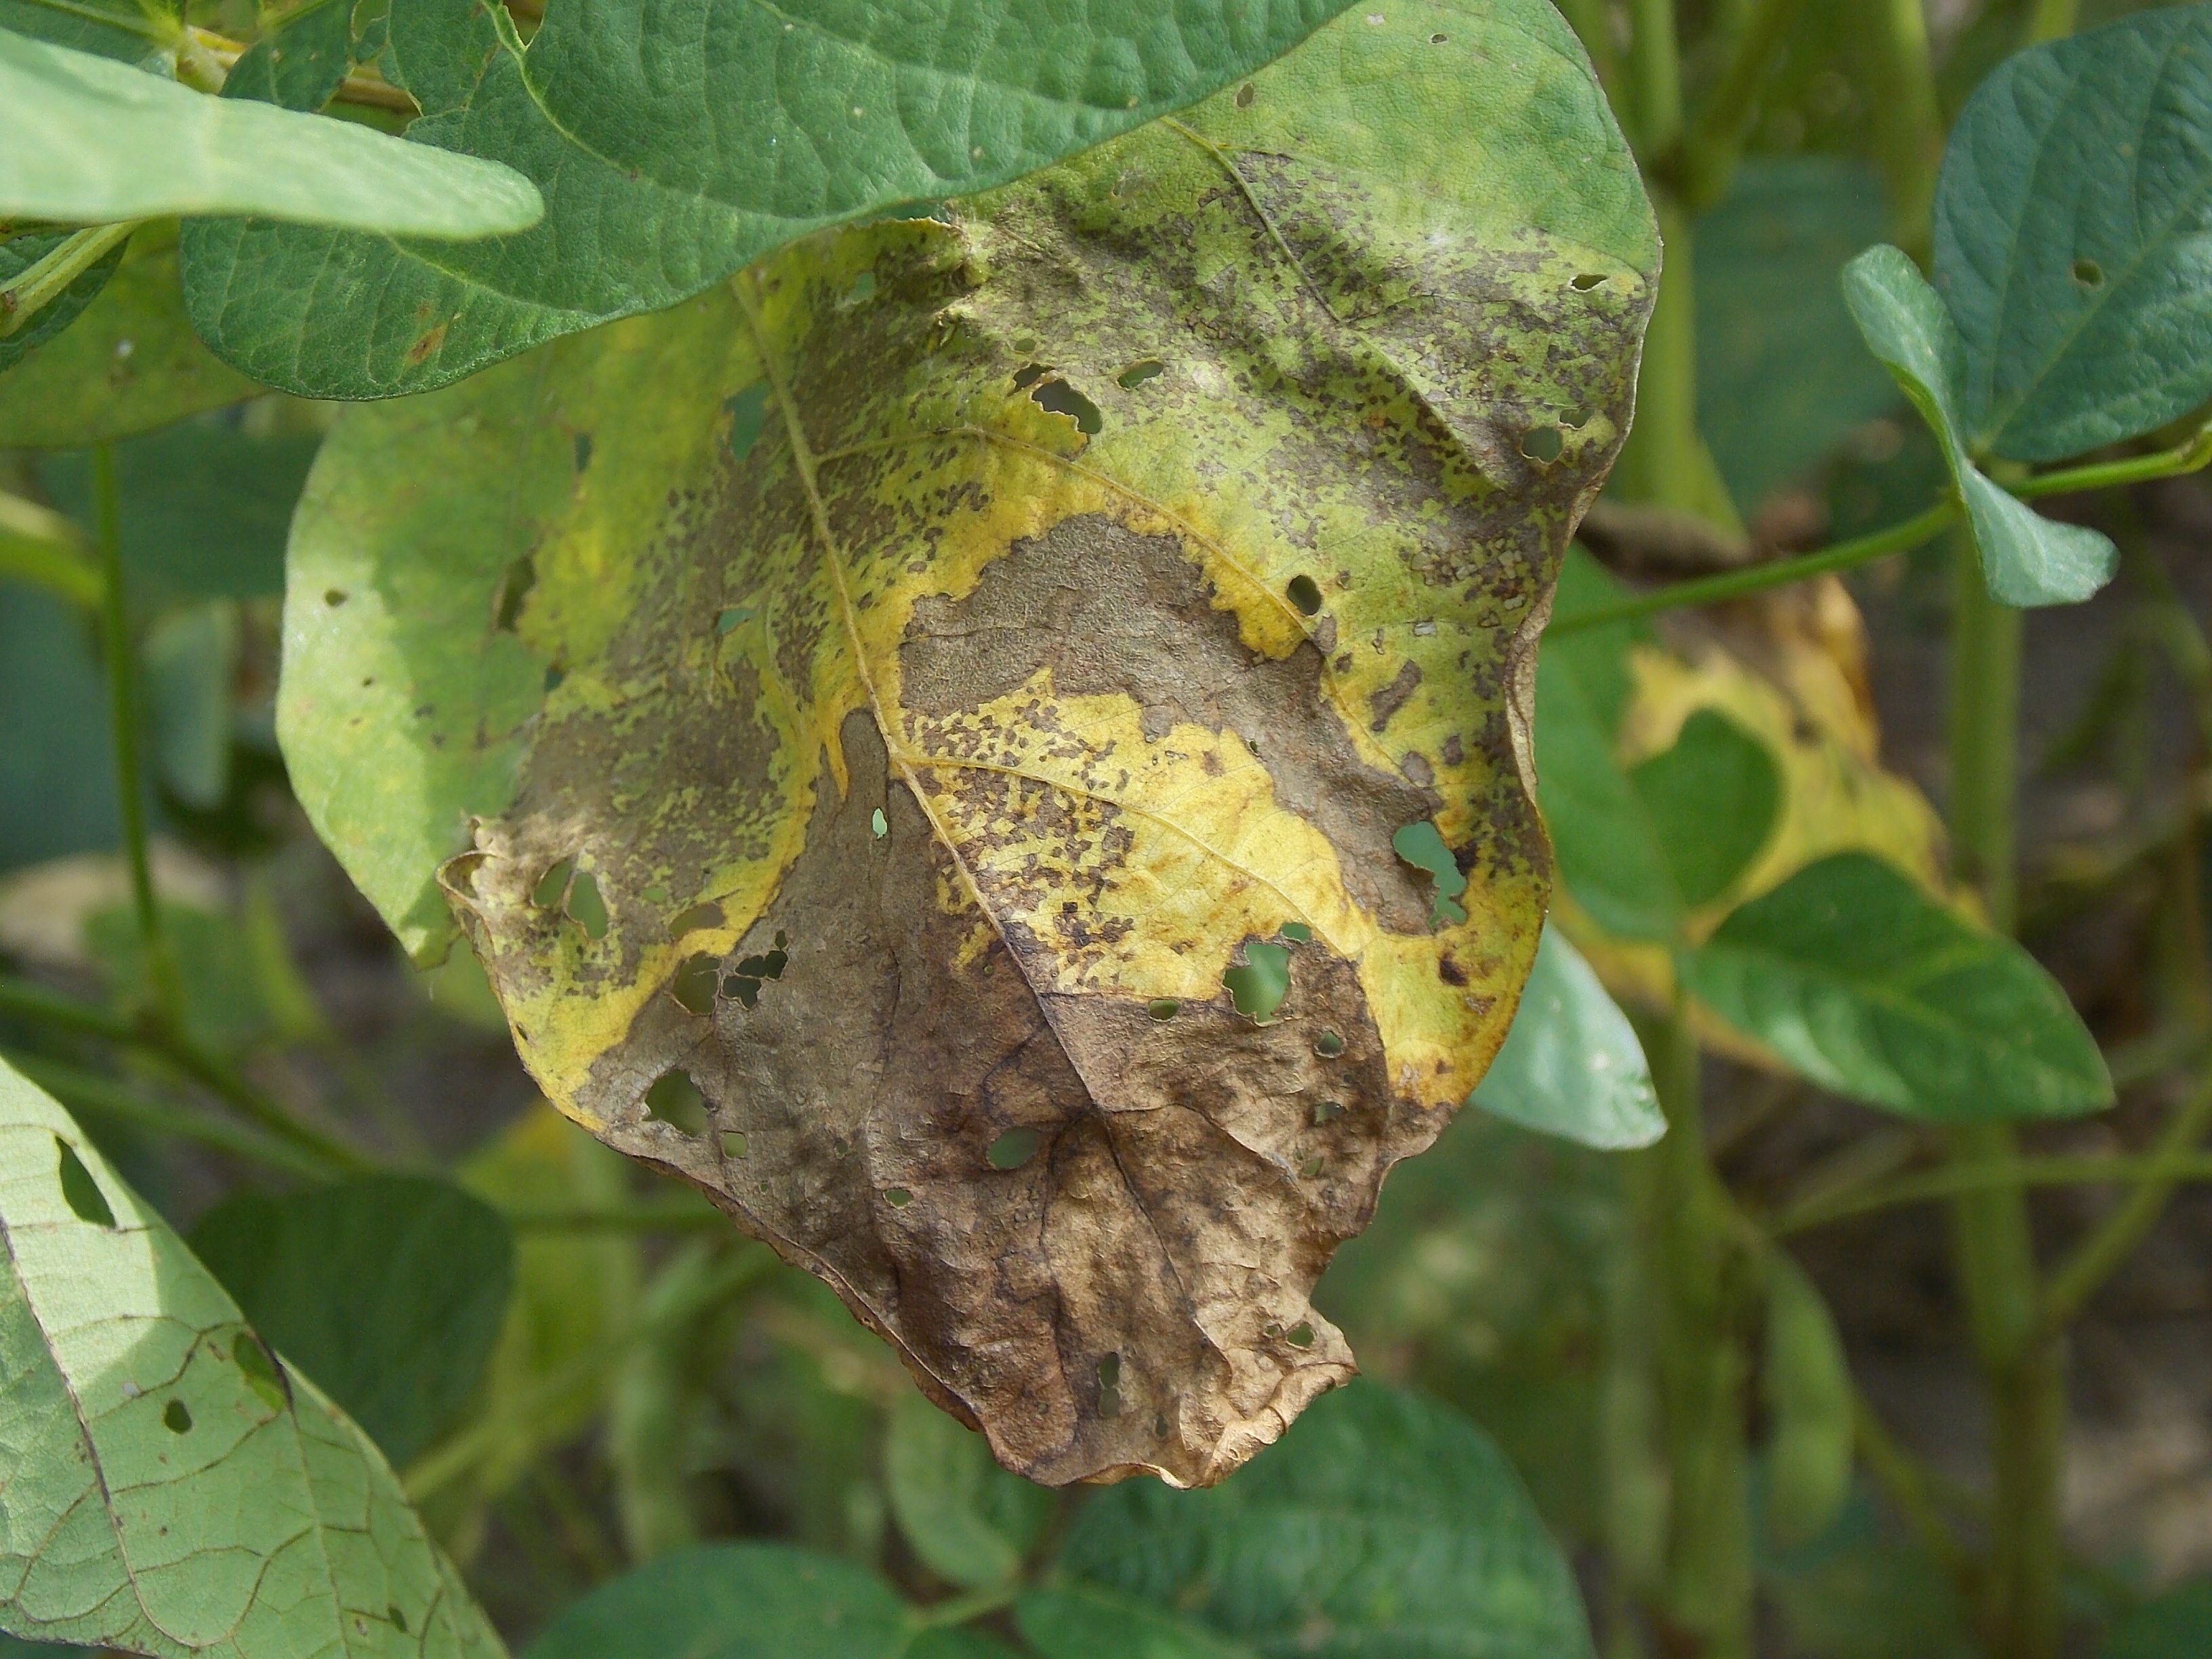
Label: Disease